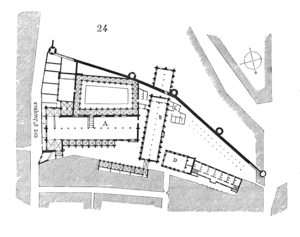
L'Ordre des Prêcheurs, dit Dominicains ou Jacobins, a ou a eu plusieurs établissements à Paris :